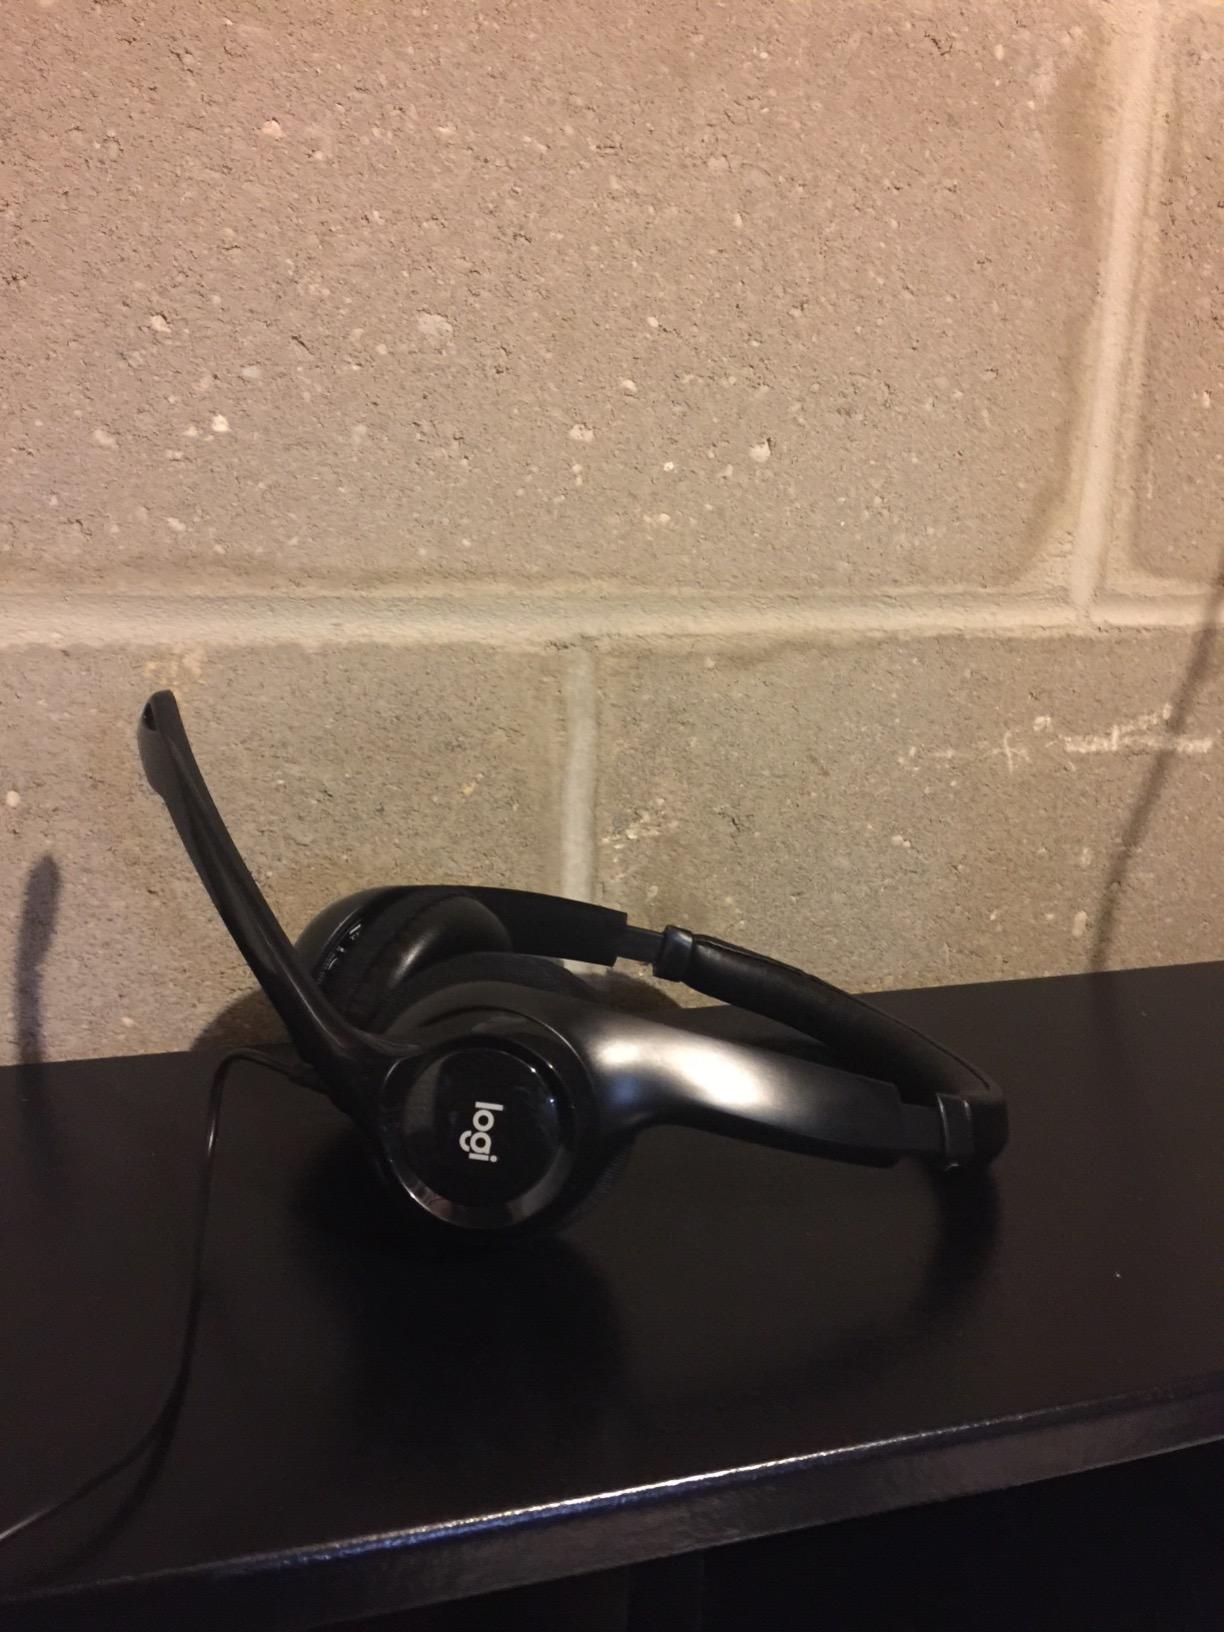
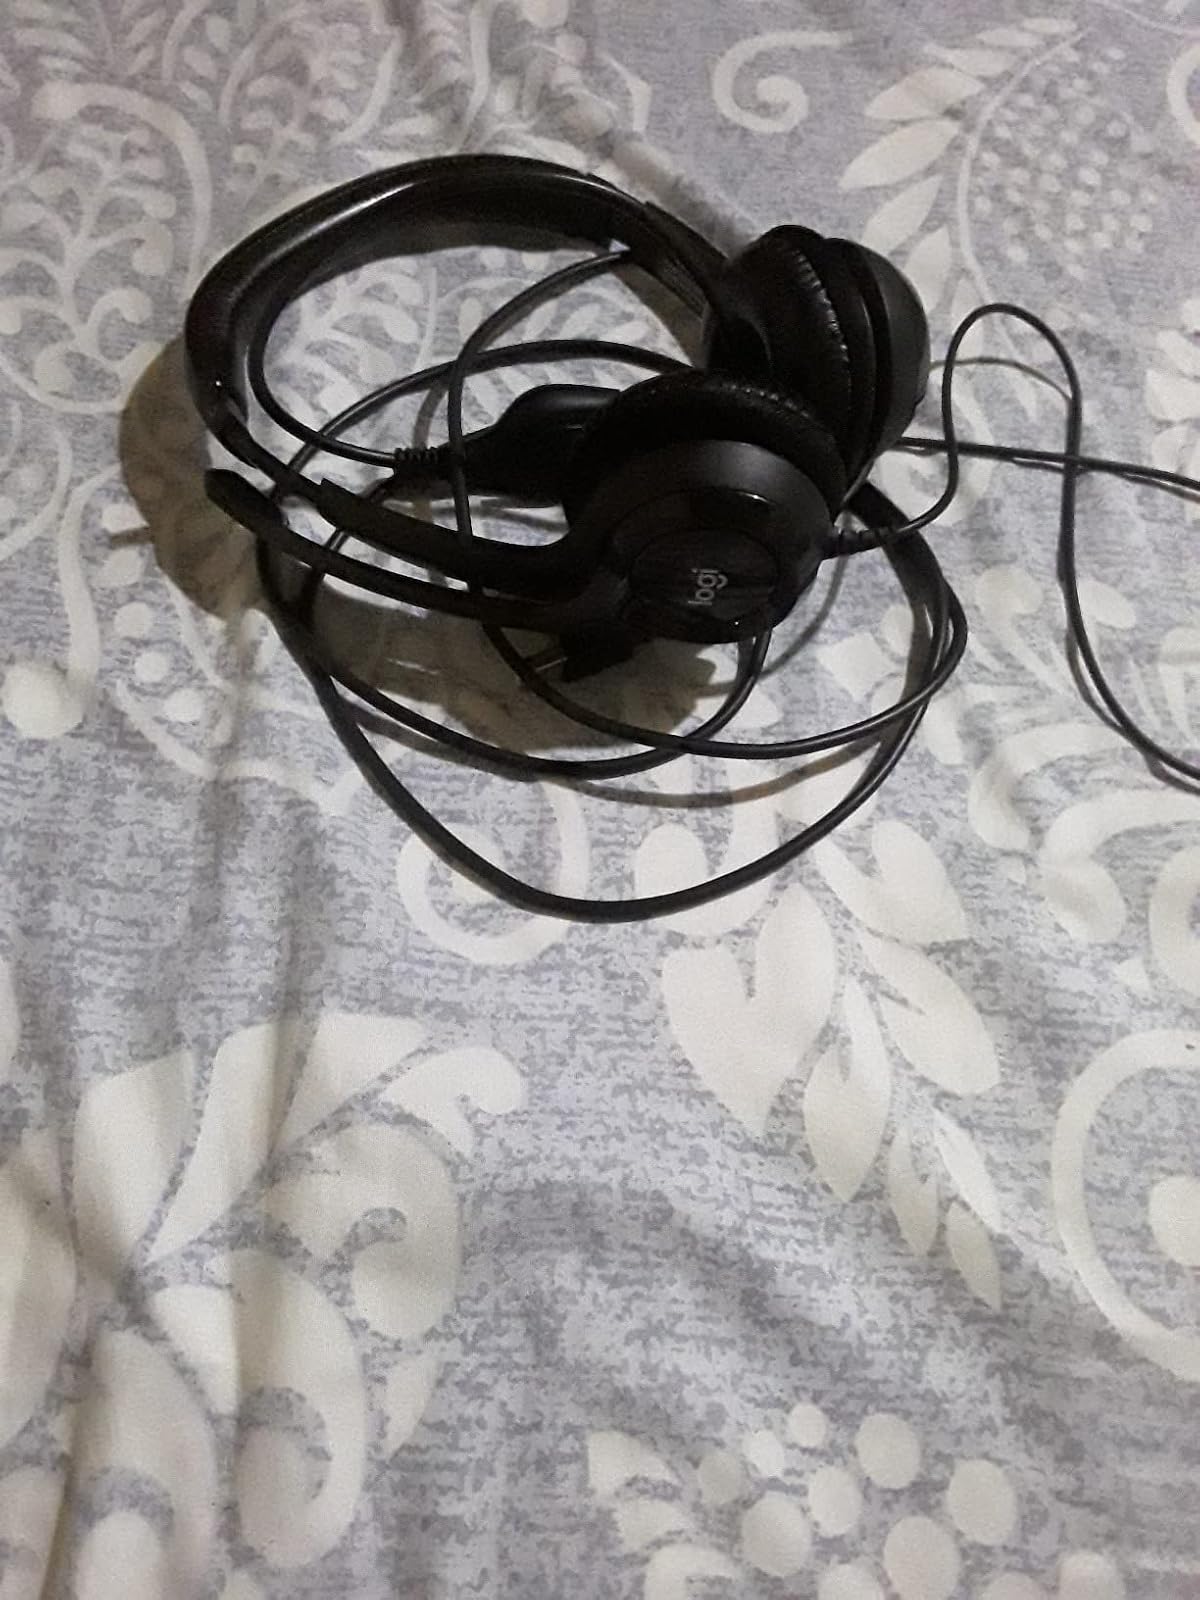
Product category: headphones
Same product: yes